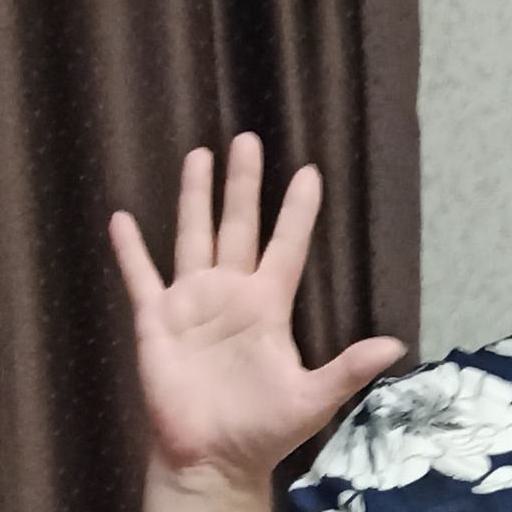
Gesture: palm